Salesians of Don Bosco

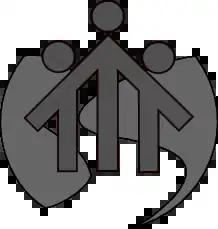
Salesian logo

In 1845 Don John Bosco ("Don" being a traditional Italian honorific for priest) opened a night school for boys in Valdocco, now part of the municipality of Turin in Italy. In the following years, he opened several more schools, and in 1857 drew up a set of rules for his helpers. Bosco admired the simple spirituality and philosophy of kindness of Francis de Sales and established the Society of St. Francis de Sales in his honor in 1859.